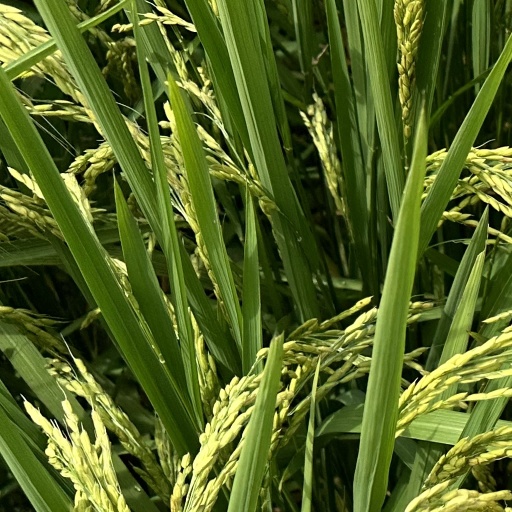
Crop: rice